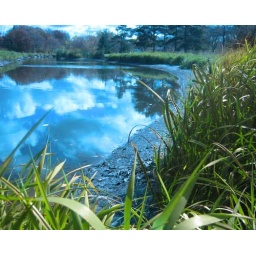
clouds in the water color change